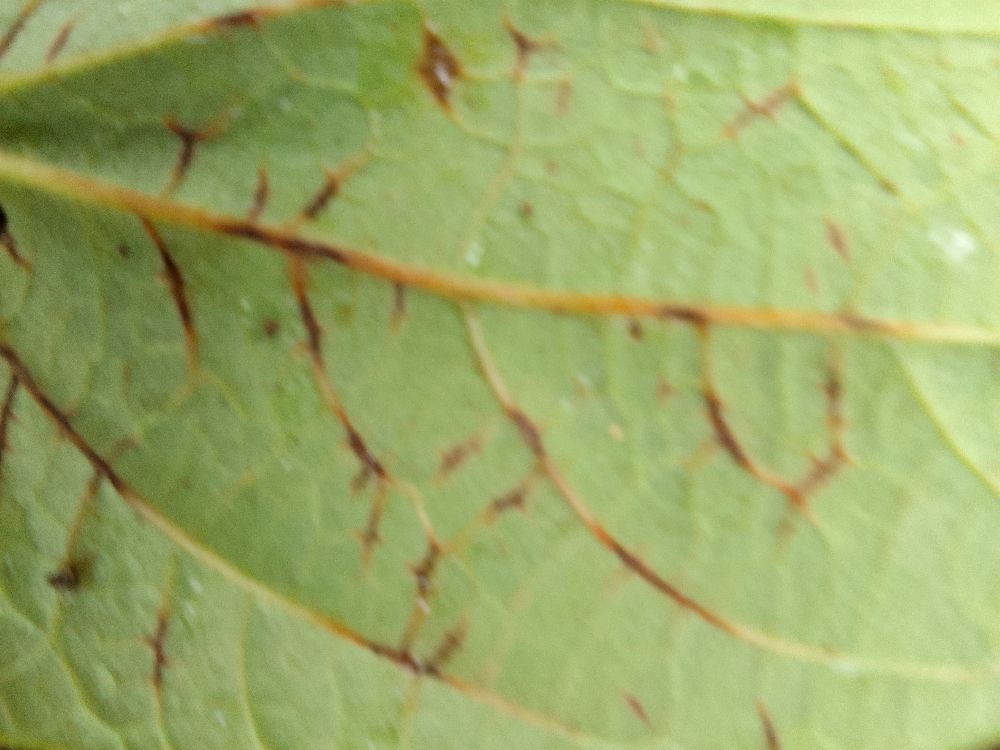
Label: anthracnose